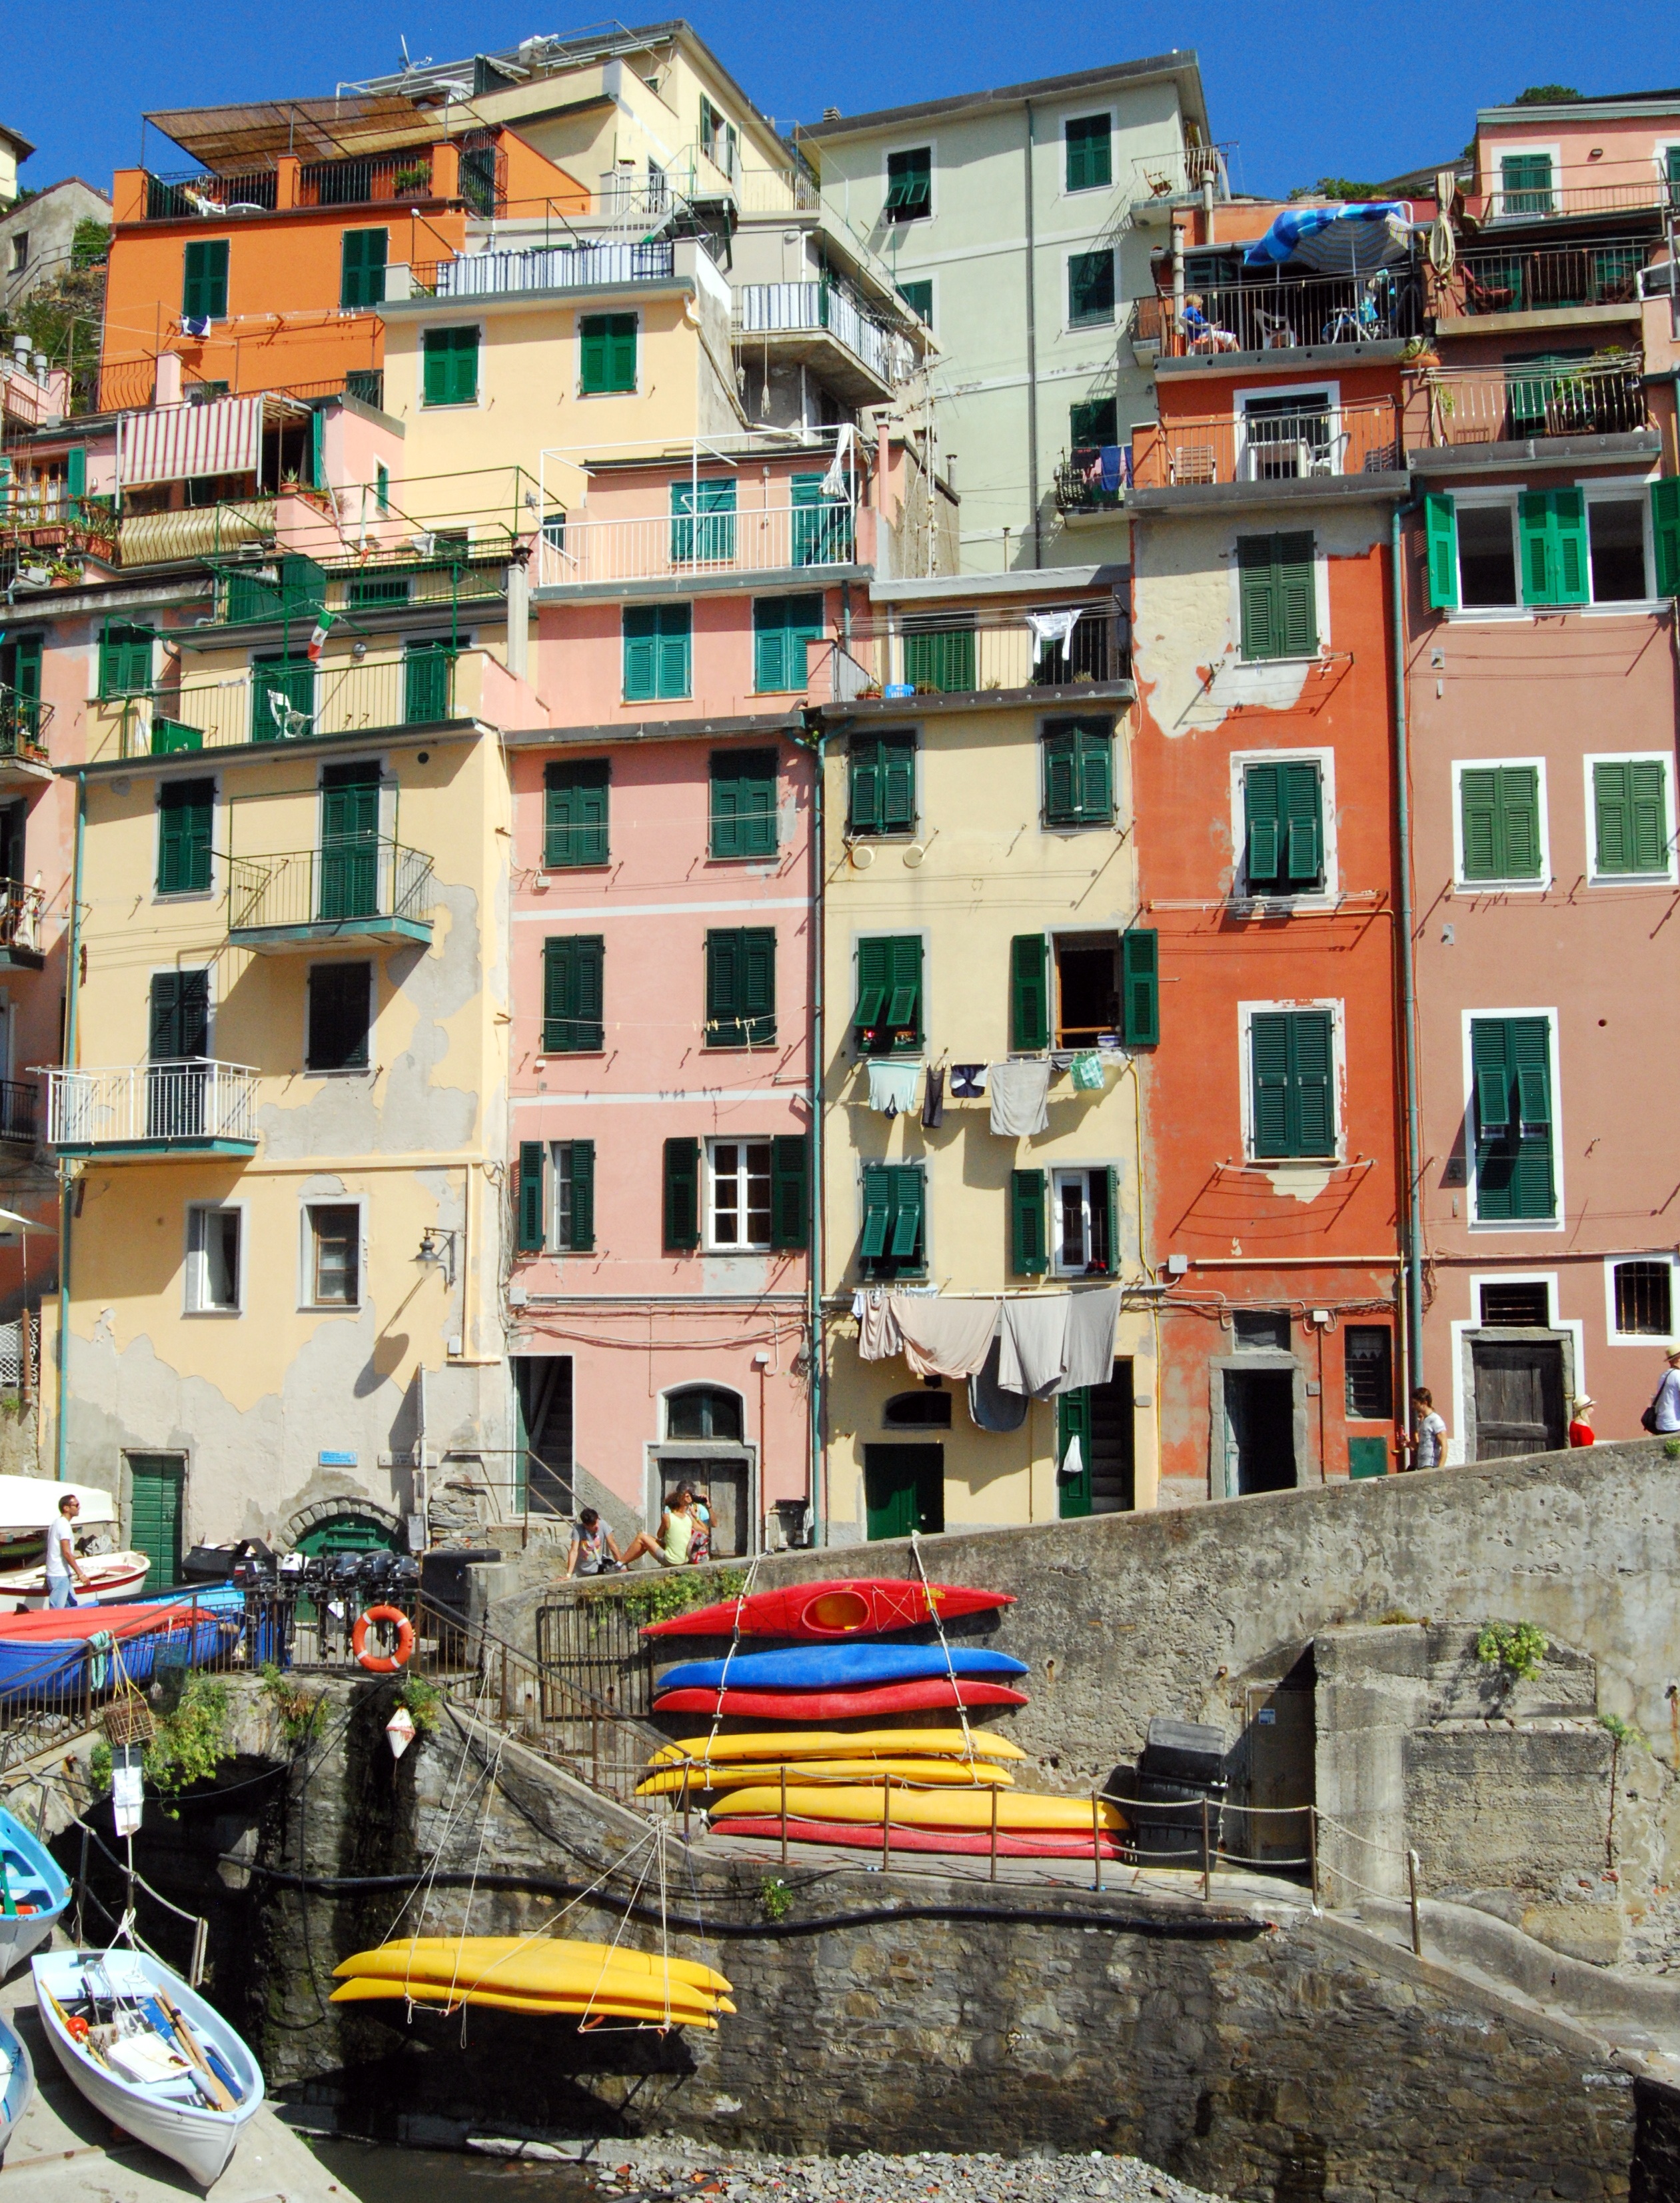
road, street, house, town, city, cityscape, suburb, italy, facade, apartment, waterway, tower block, colors, houses, boats, condominium, neighbourhood, liguria, cinque terre, urban area, riomaggiore, residential area, human settlement